Assyrian Church of the East

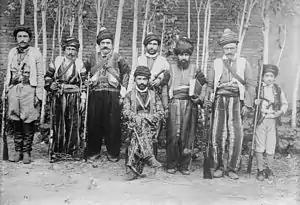
Early 20th century Assyrian archbishop and servants

In 1780, at the beginning of the patriarchal tenure of Eliya XII (XIII) (1778–1804), a group seceded from the Eliya line in Alqosh and elected Yohannan Hormizd, who entered full communion with the Catholic Church and was officially appointed Archbishop of Mosul and patriarchal administrator of the Chaldean Catholic Church, in 1783. Only after the death in 1827 of the last representative of the Josephite line, Joseph V Augustine Hindi, was Yohannan recognized as the Chaldean Catholic Patriarch by the Pope, in 1830. By this official appointment, the final merger of various factions committed to the union with the Catholic Church was achieved, thus forming the modern Chaldean Catholic Church.